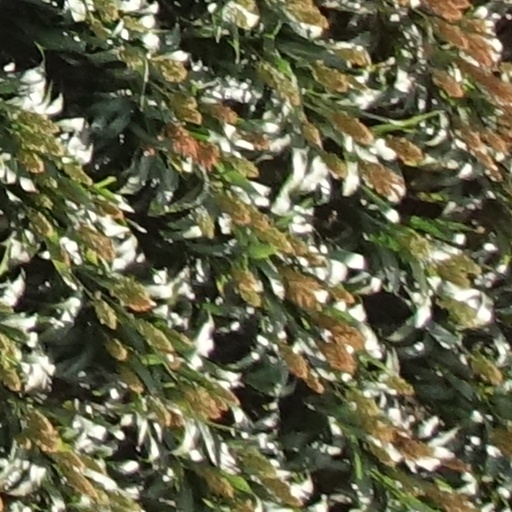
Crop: sorghum